Goat curry

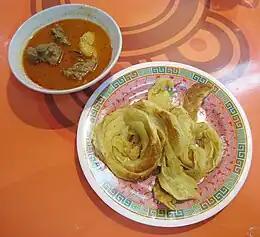
"Roti cane" served with "kari kambing" (goat meat and potato curry), in an Aceh Restaurant, Indonesia.

In Burmese cuisine, goat curry, called "seittha hnat" (ဆိတ်သားနှပ်), is a common Burmese curry, consisting of braised curry spiced with "masala", cinnamon sticks, bay leaf, and cloves.